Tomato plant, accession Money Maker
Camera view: vertical (180 deg); turntable rotation: 30 degrees
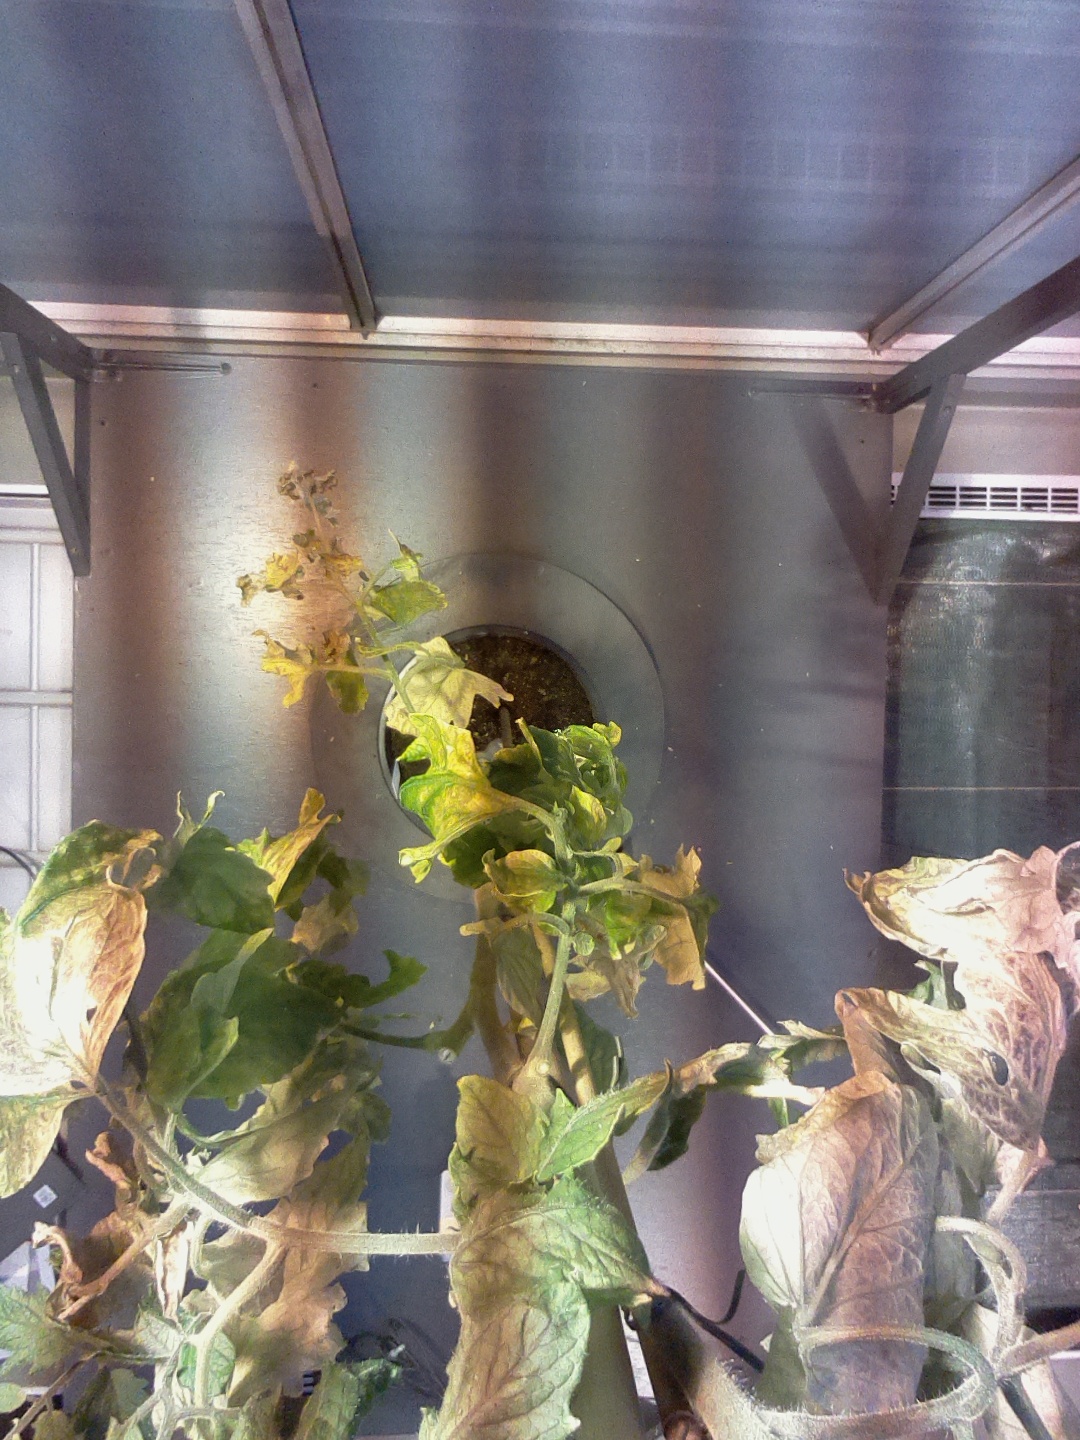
BBCH growth stage 79: 90% -100% of final fruit size